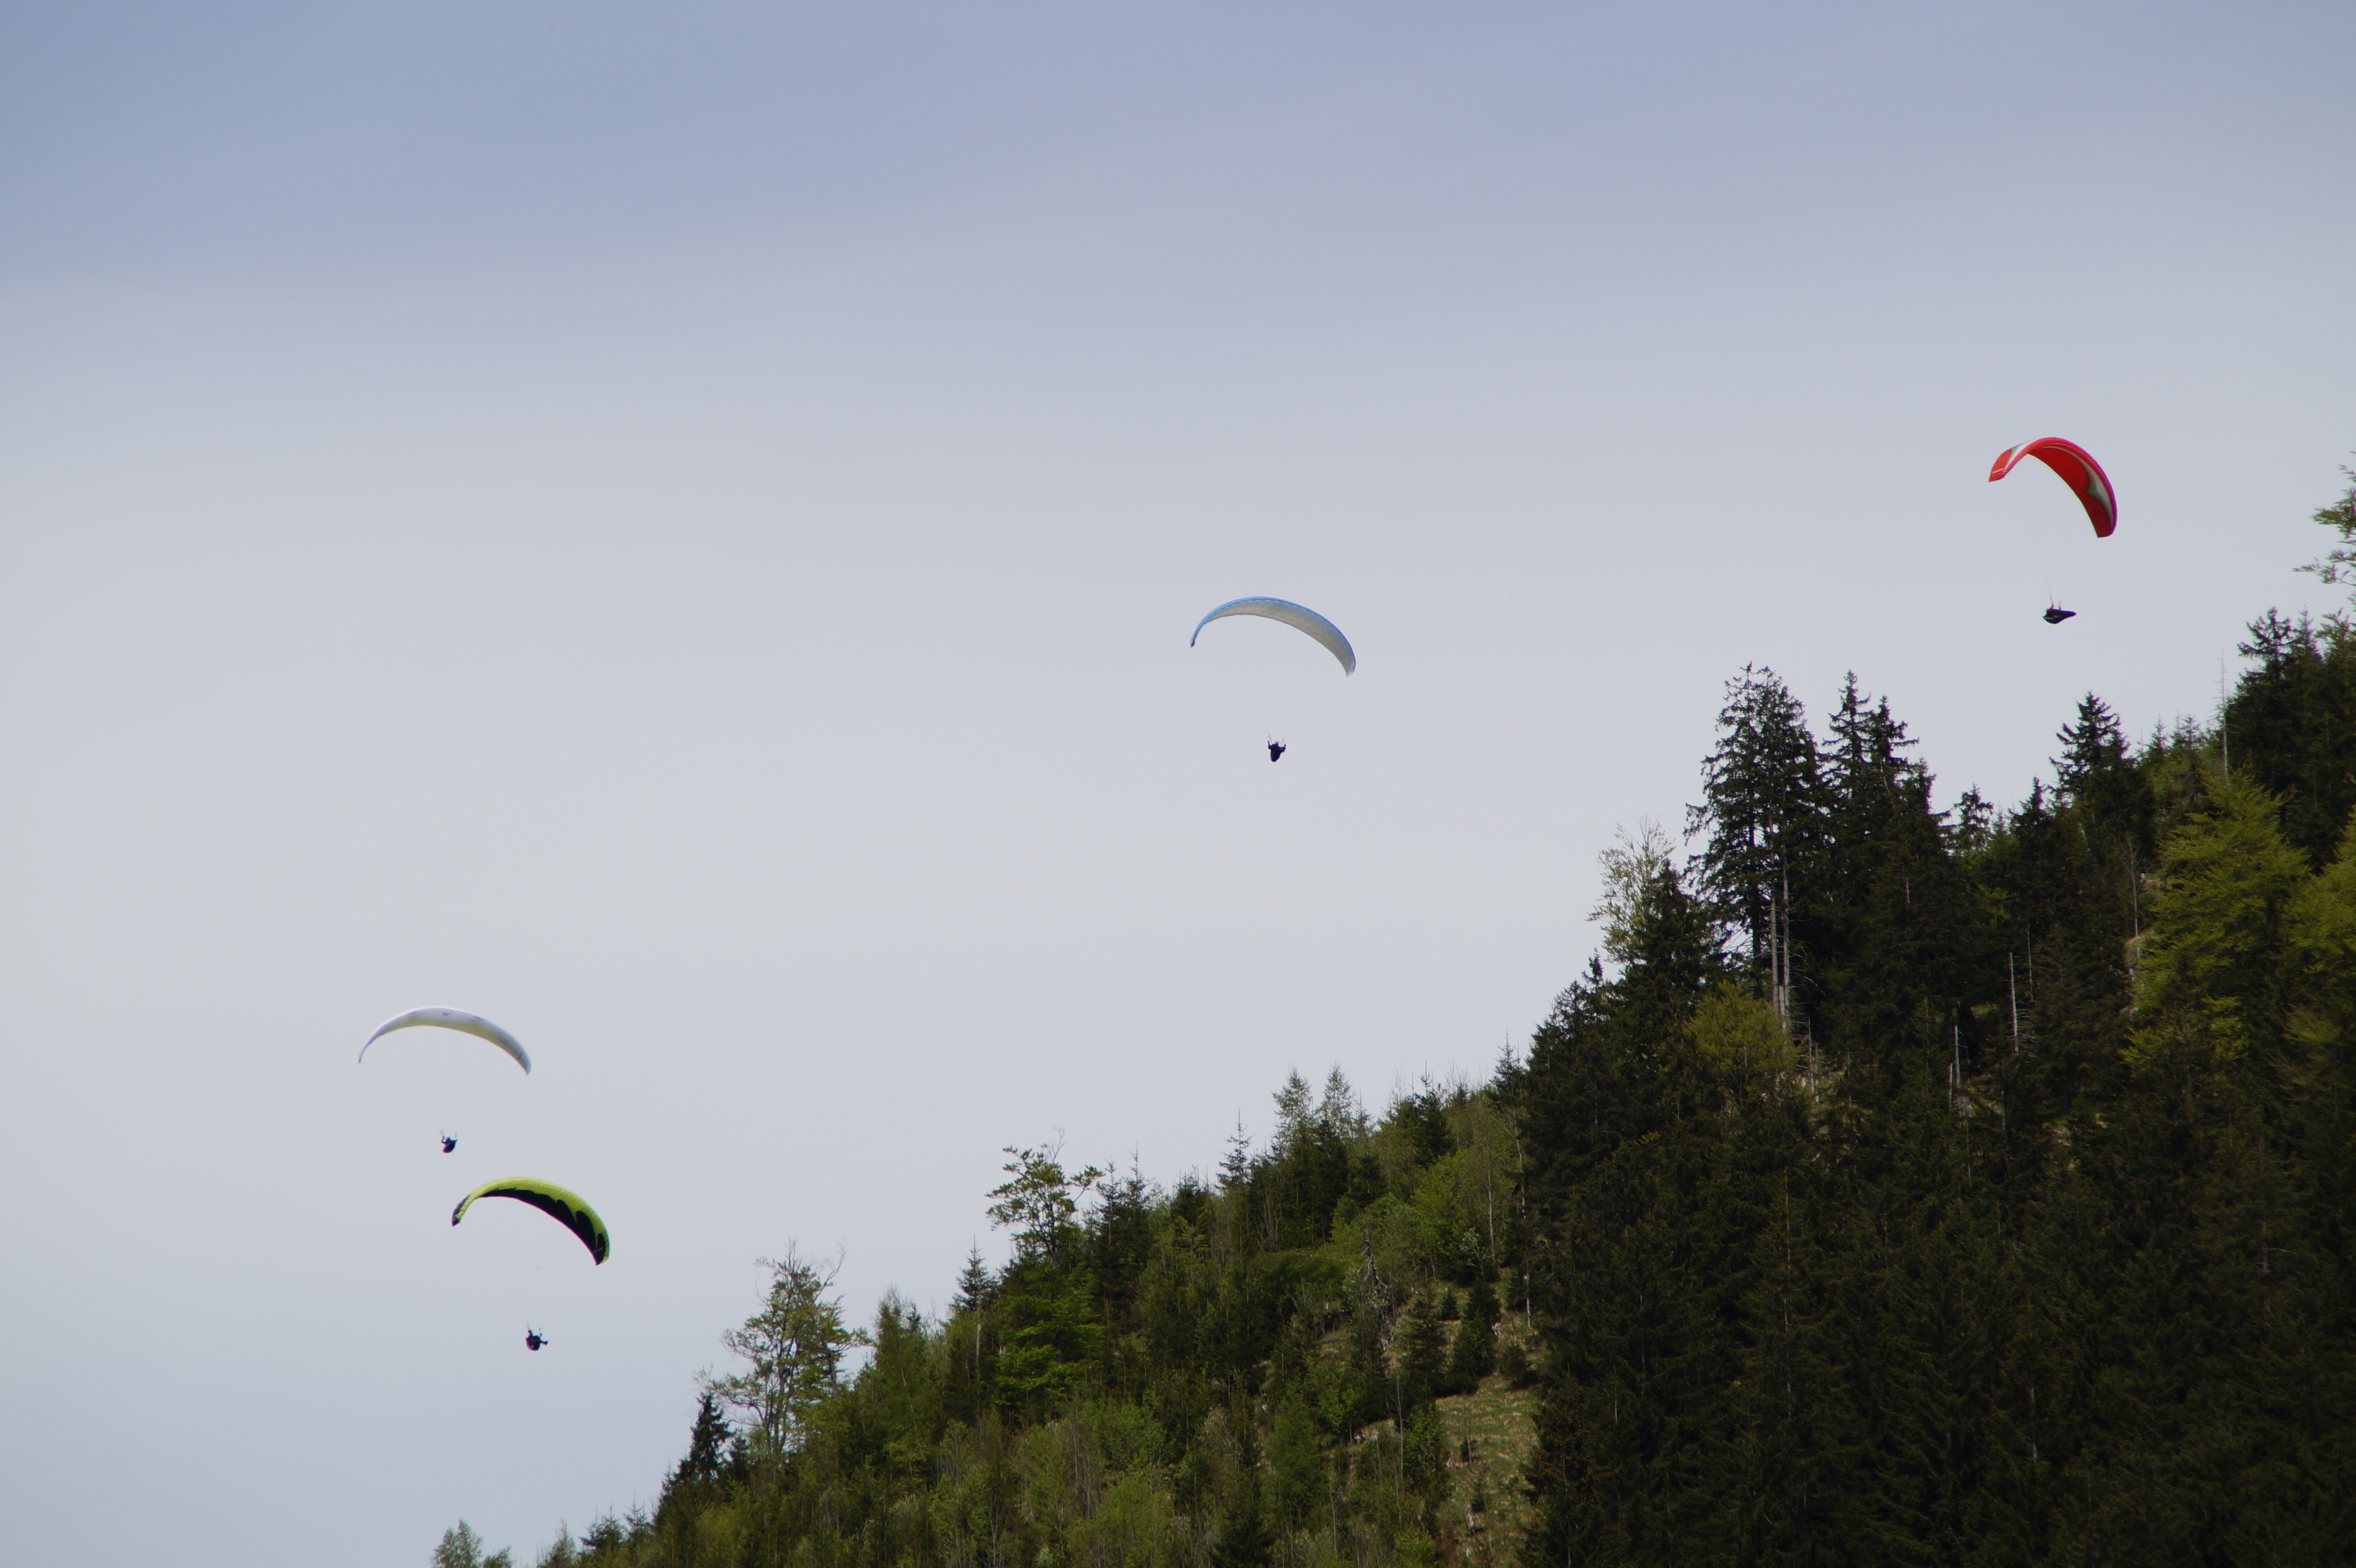
mountain, sky, sport, fly, glide, blue, float, extreme sport, parachute, paragliding, skydiving, competition, sports, championship, hobby, air sports, parachutist, bavarian, sport event, atmosphere of earth, windsports